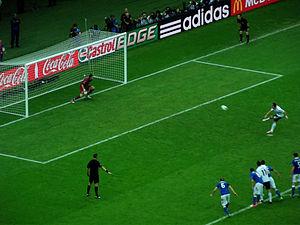
Mesut Özil né le 15 octobre 1988 à Gelsenkirchen, est un footballeur international allemand d'origine turque. Formé au Schalke 04, il évolue depuis 2013 au poste de milieu de terrain offensif à Arsenal.